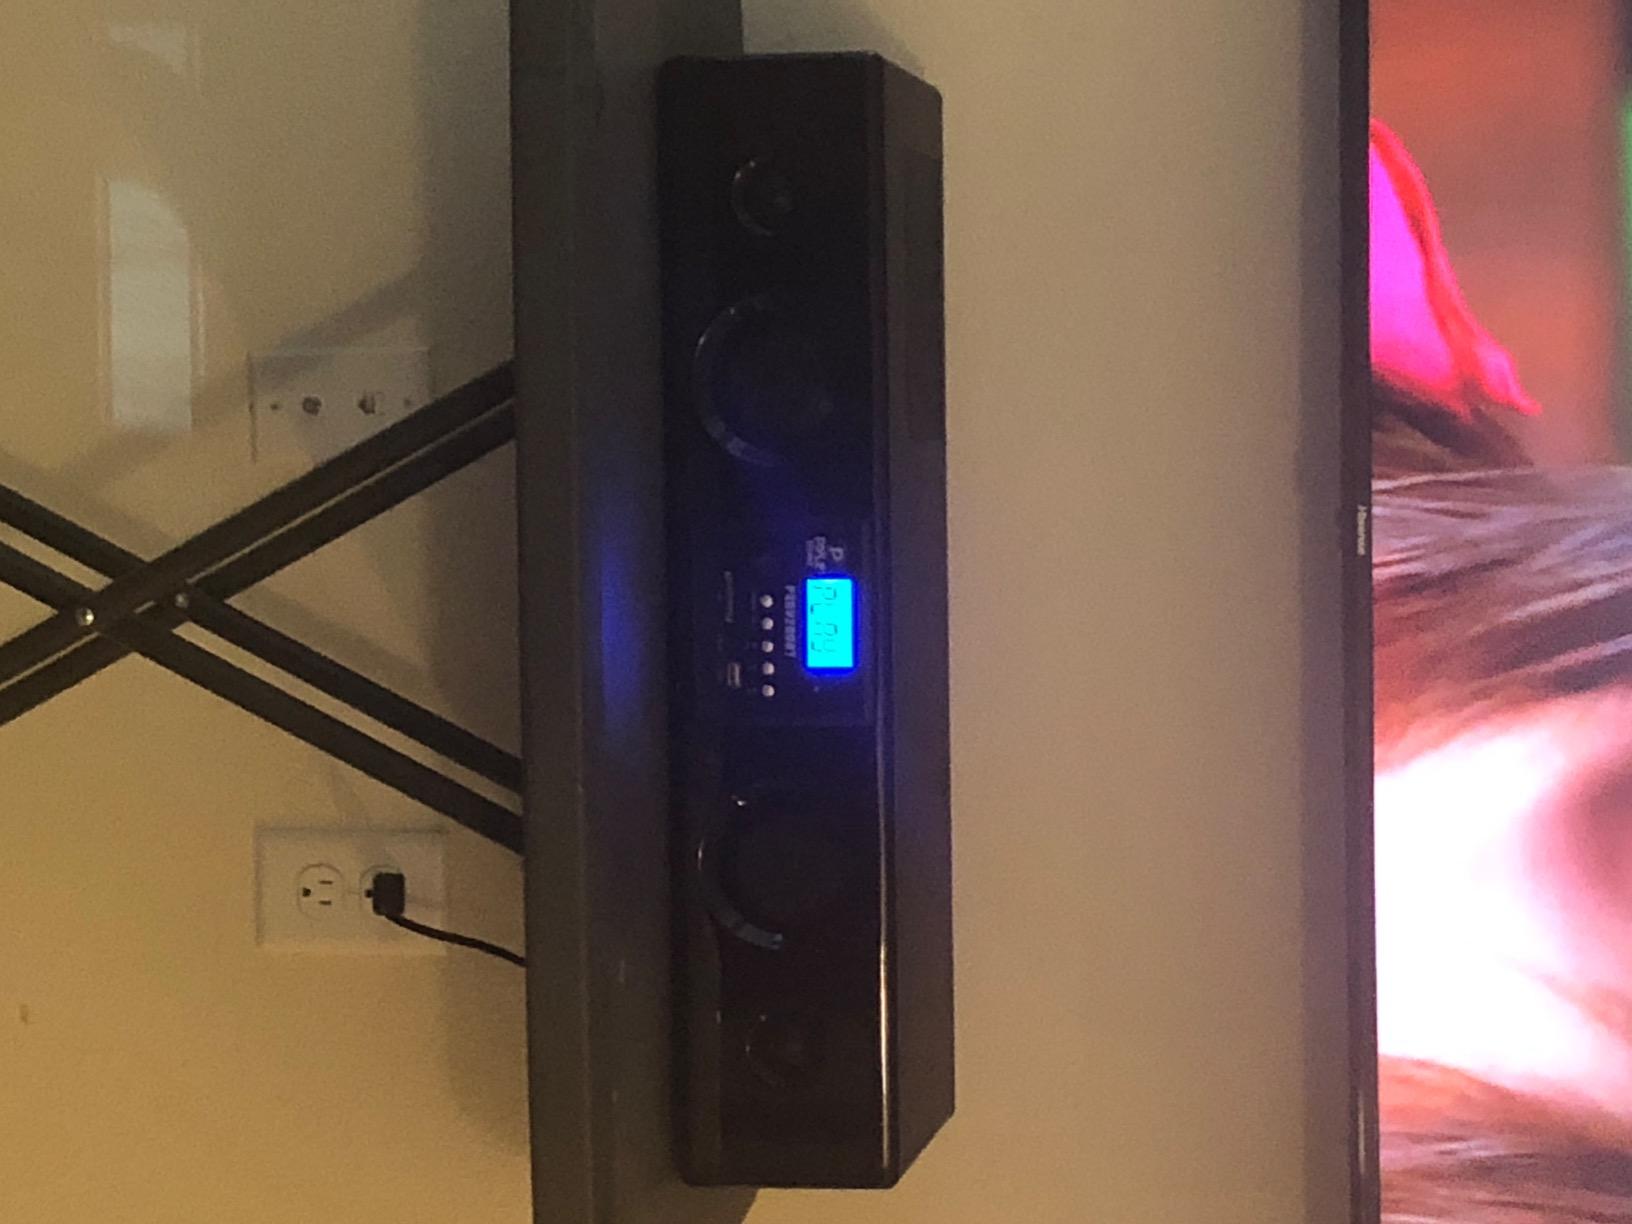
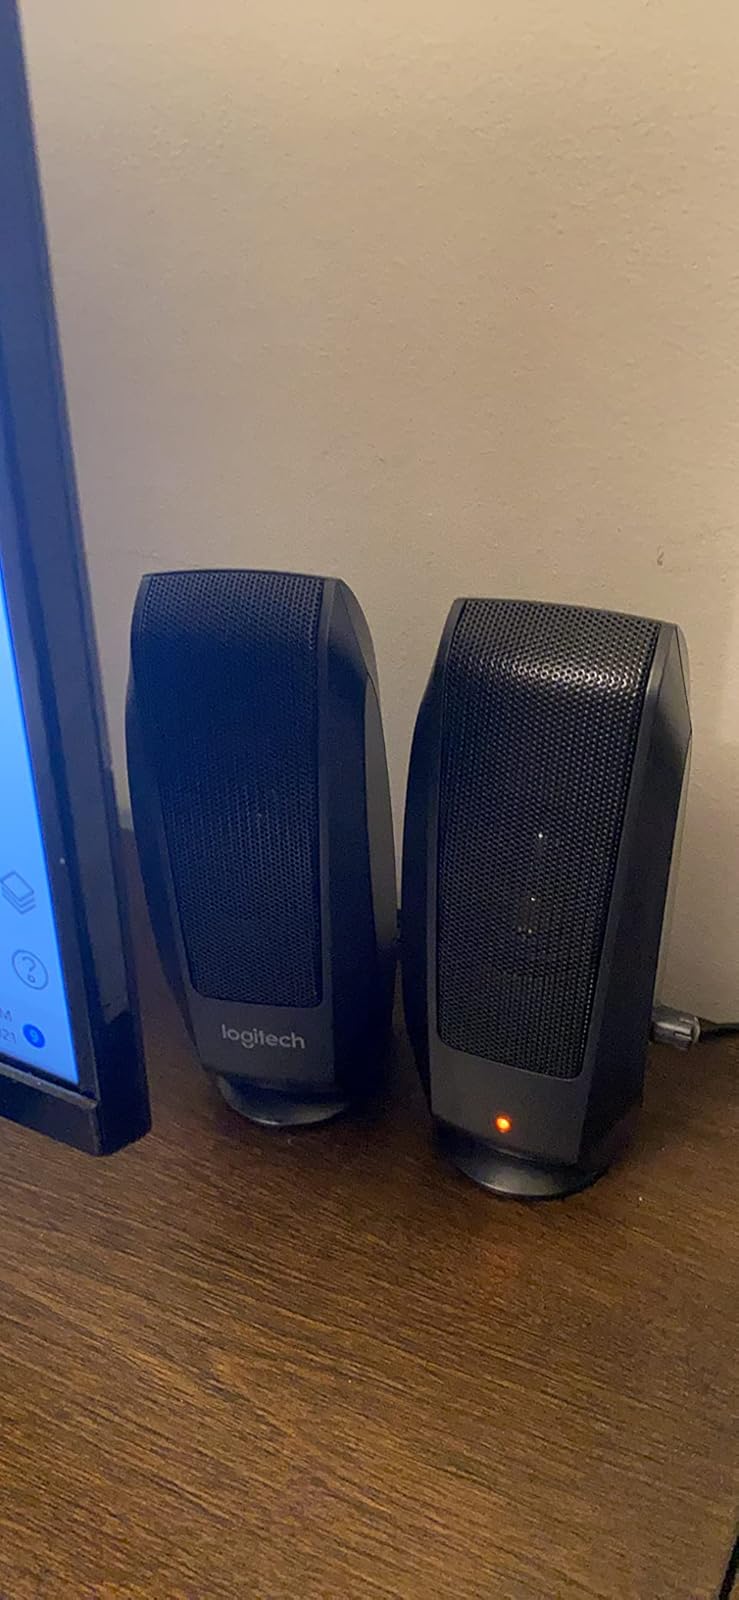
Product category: speaker
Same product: no